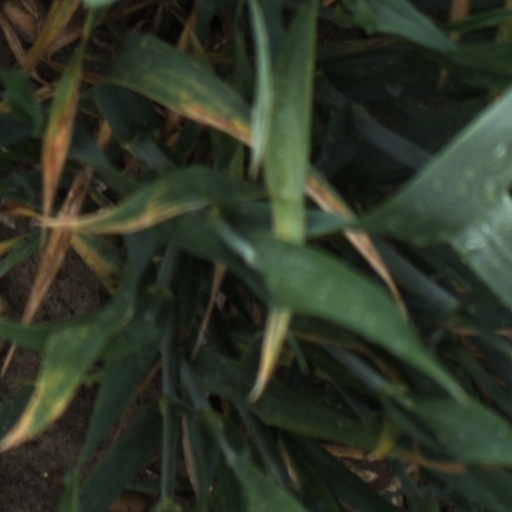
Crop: wheat